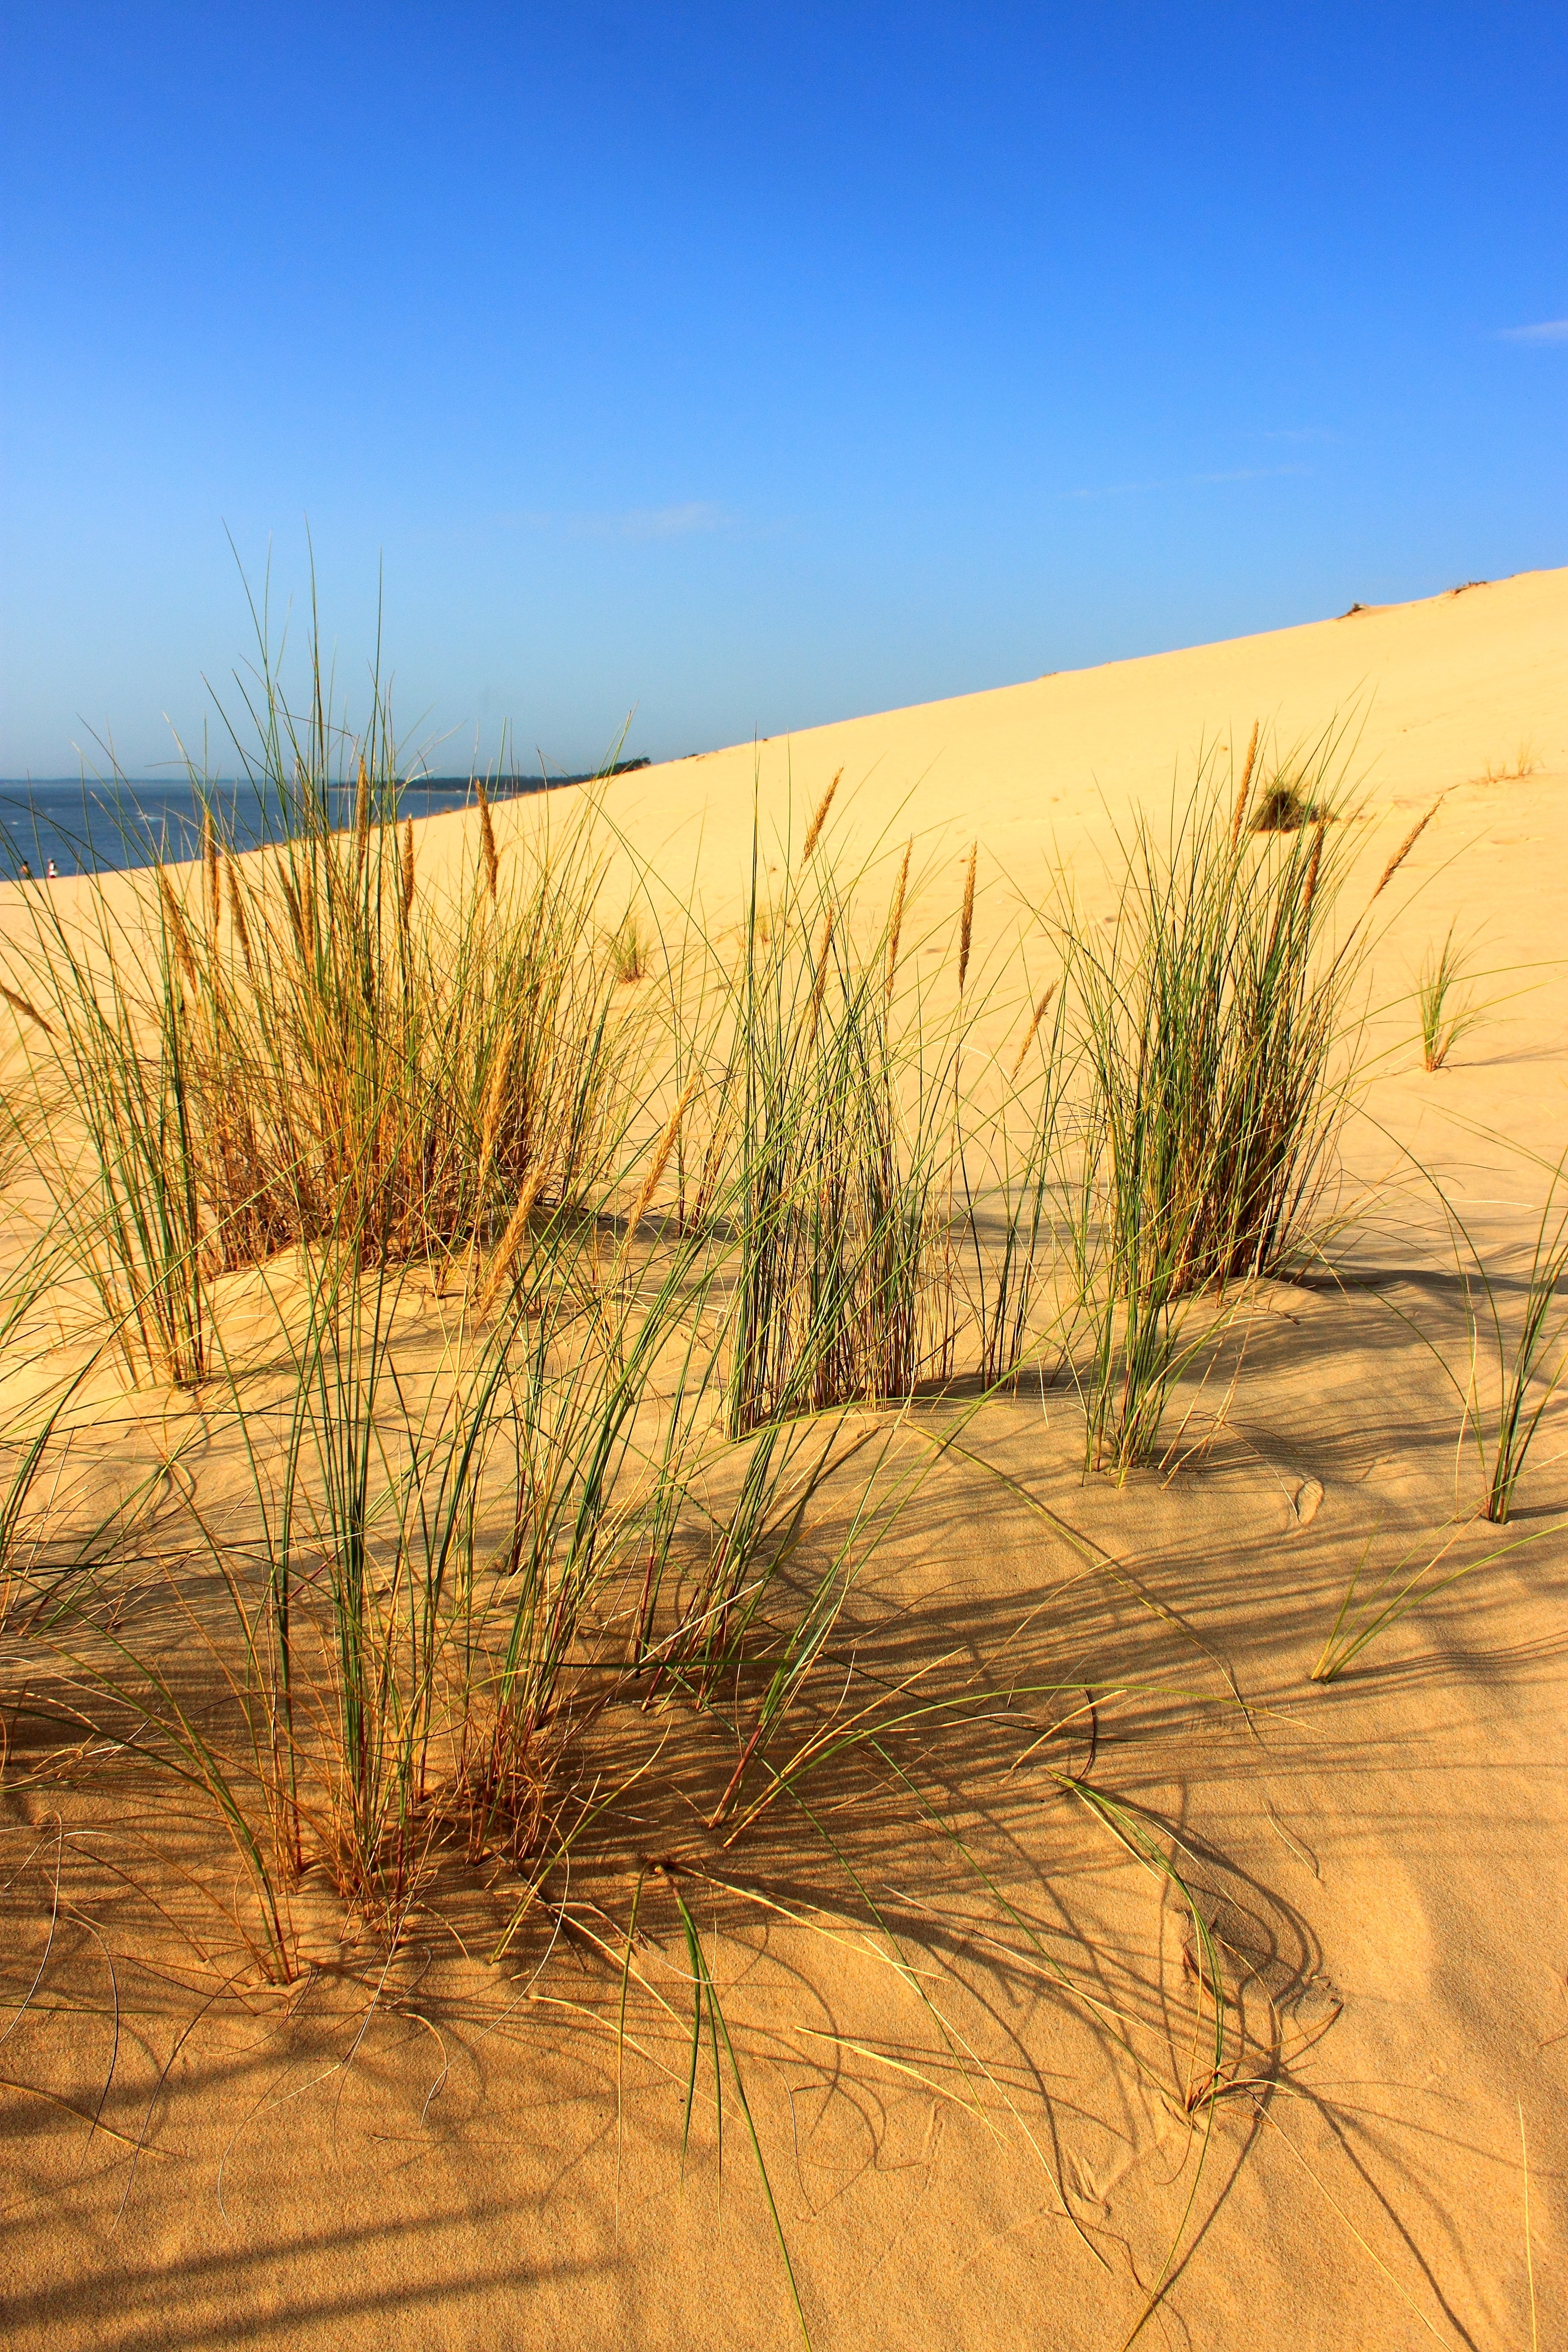
beach, landscape, sea, grass, sand, field, prairie, desert, dune, soil, blue, dessert, material, grassland, habitat, ecosystem, steppe, landform, sea beach, sand dunes, pyla dune, natural environment, aeolian landform, grass family